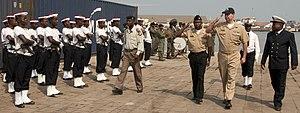
La Marine de la République du Congo assure une surveillance de l'espace maritime de la République du Congo, de ses 169 km de côtes et du fleuve Congo avec son équipement réduit.